Lerone Bennett Jr.

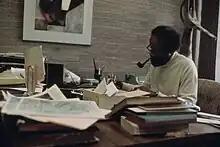
Bennett in his office at Johnson Publishing Company headquarters, 1973. .

Lerone Bennett Jr. (October 17, 1928 – February 14, 2018) was an African-American scholar, journalist, and social historian who analyzed race relations in the United States. His works include "Before the Mayflower: A History of Black America, 1619-1962" (1962) and "Forced into Glory: Abraham Lincoln's White Dream ("2000), a book about U.S. President Abraham Lincoln.